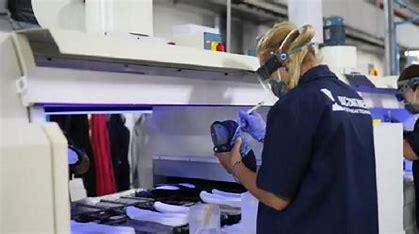
Brand: Le
Model: Coq Sportif 100